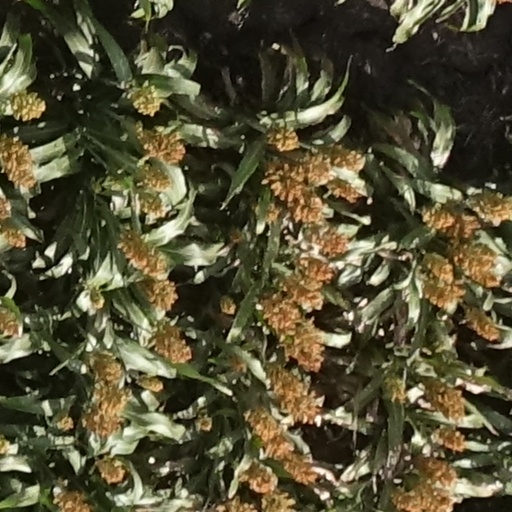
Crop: sorghum